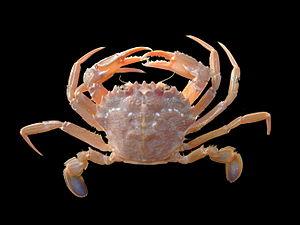
Une étrille à pattes bleues, pêchée par le RV Belgica à Westdiep sur le plateau continental belge. Largeur de la carapace